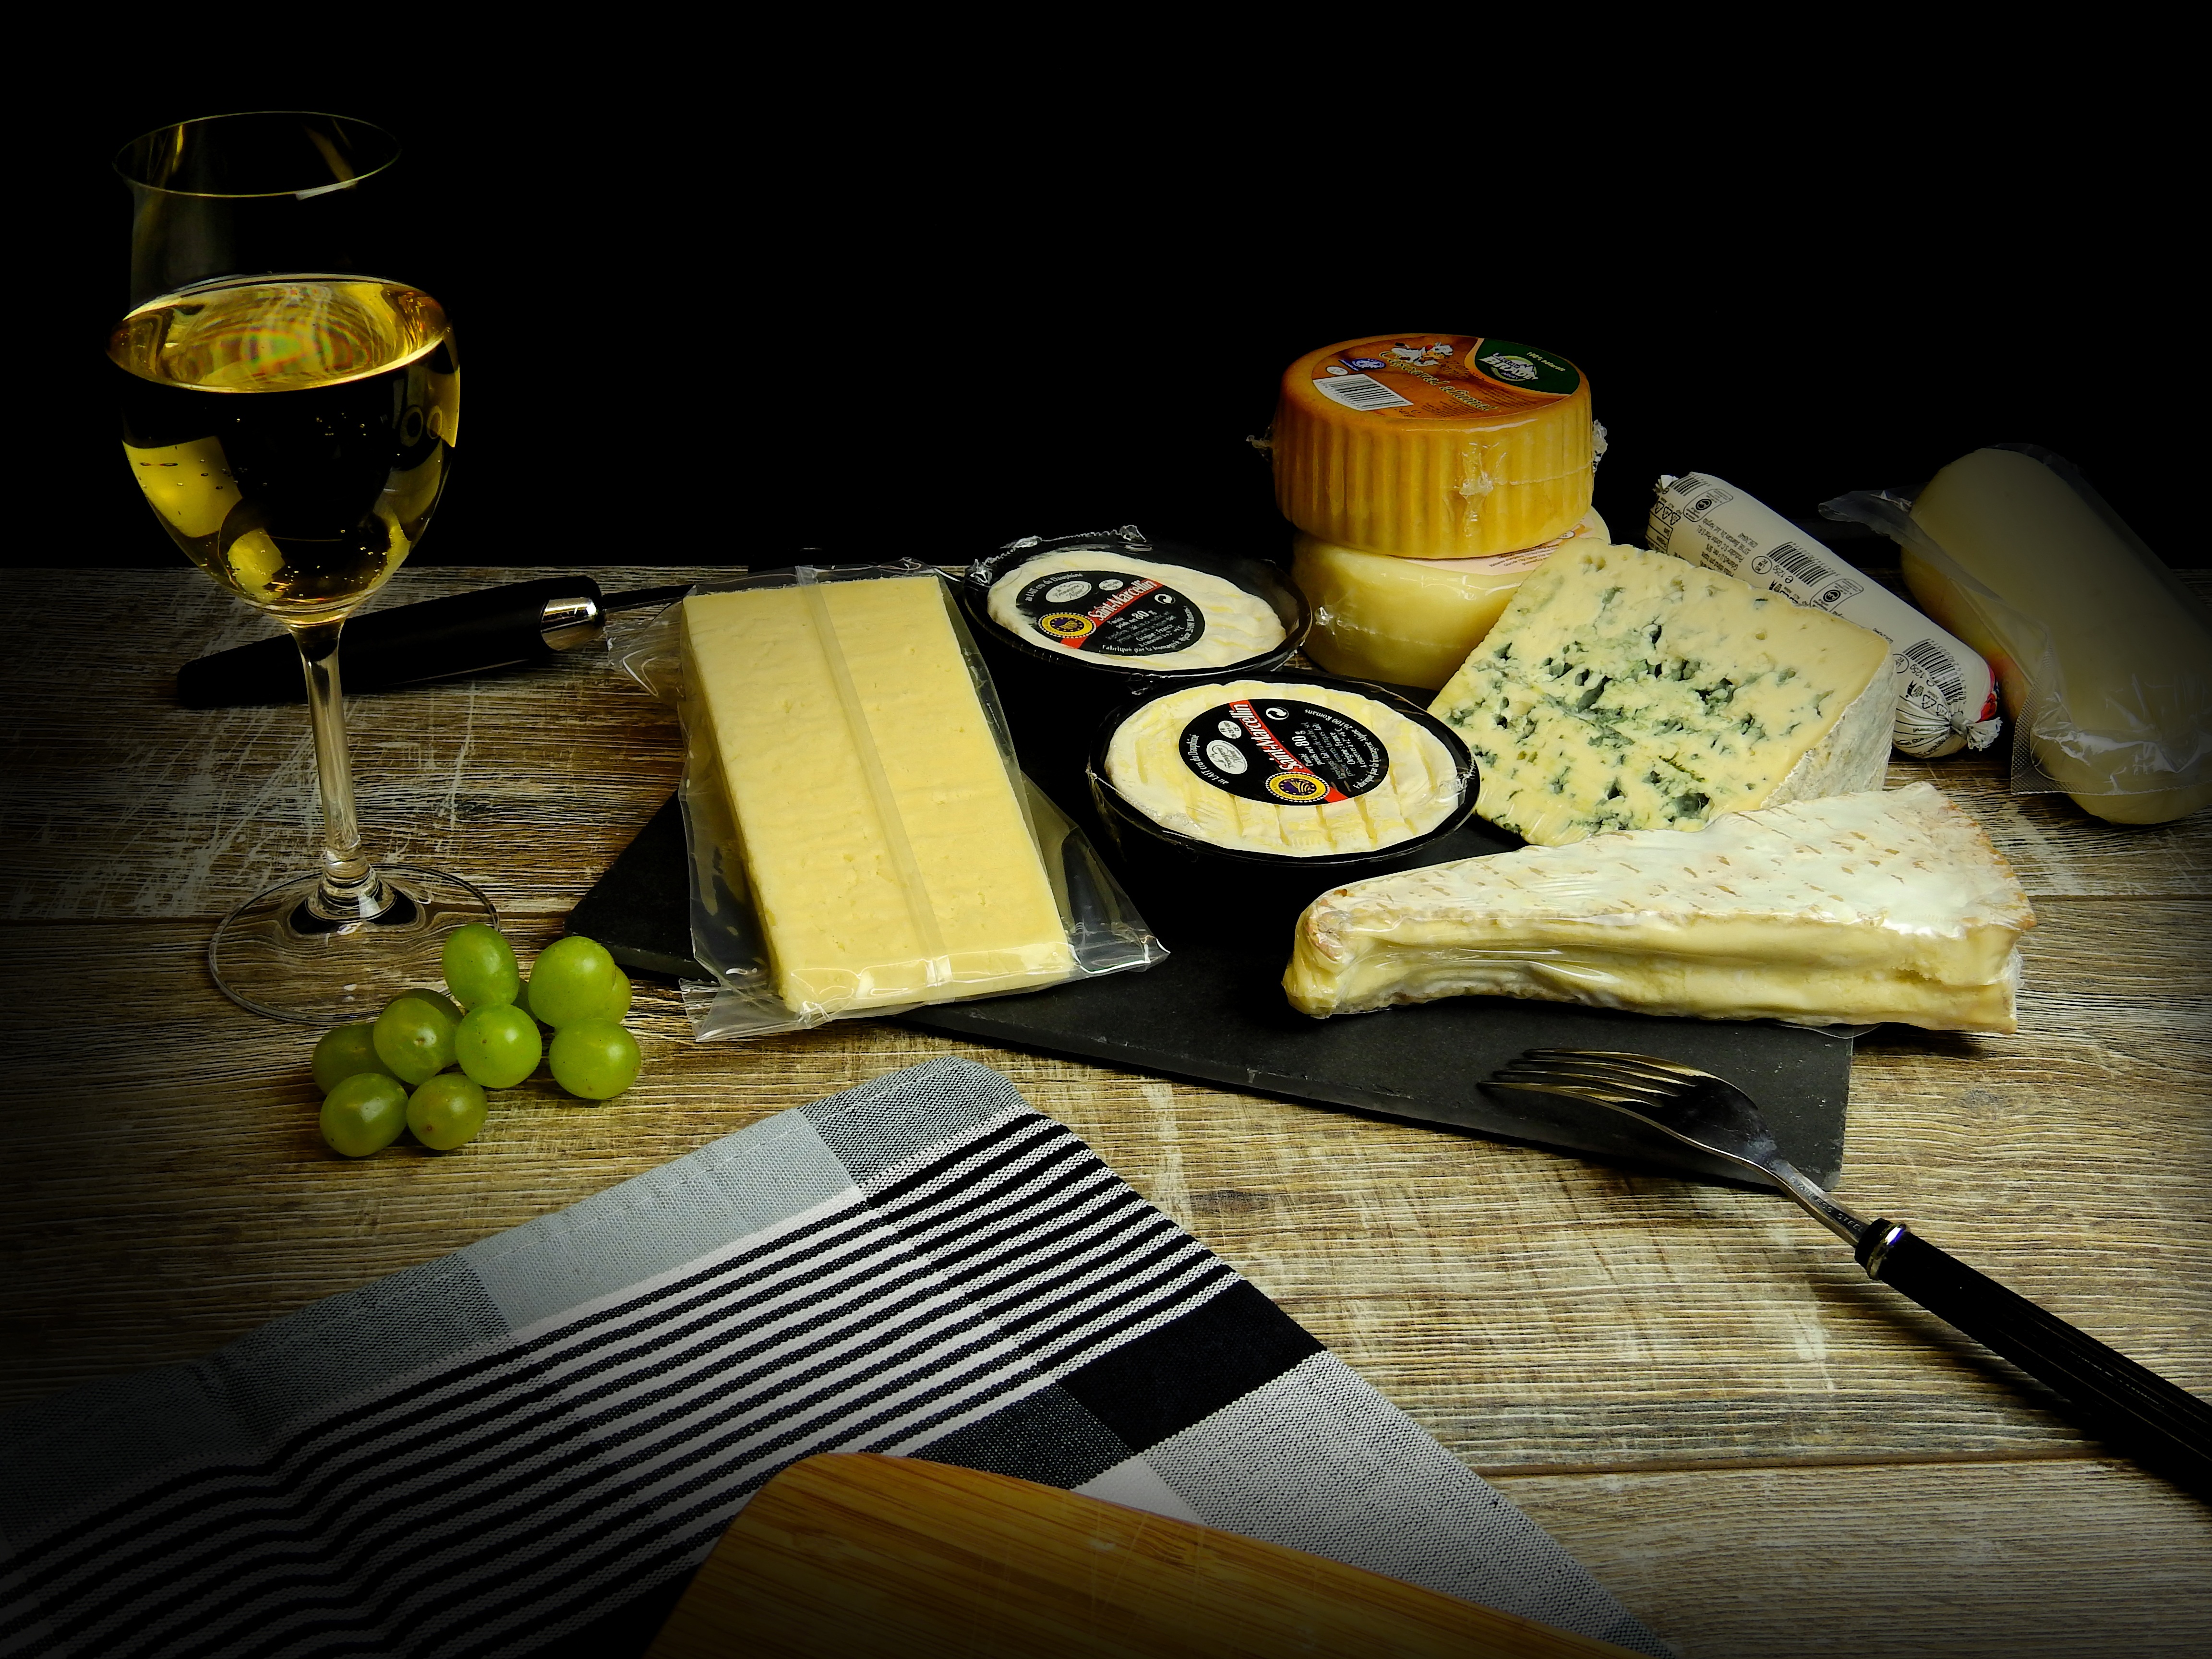
liquid, wine, glass, meal, food, drink, yellow, eat, delicious, still life, alcohol, cheese, painting, wine glass, alcoholic, grapes, dine, benefit from, delicacy, white wine, milk product, still life photography